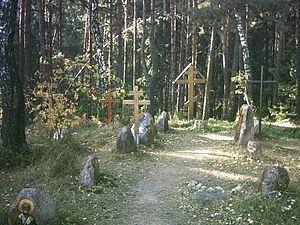
Kourapaty est une zone forestière des environs de Minsk, en Biélorussie, où de nombreuses exécutions furent perpétrées par le régime soviétique de 1937 à 1941. Le nombre de victimes est estimé entre 30 000 et 100 000.